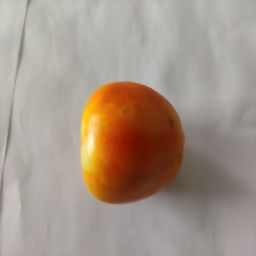
Crop: Tomato
Quality: Ripe